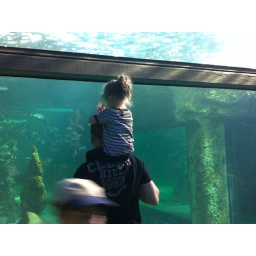
Jo and Daddy in the Tunnel its even glass bottomed so you 'walk' on the water